Lisa Syrén Jardbrink

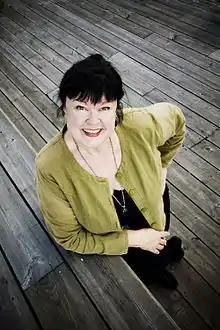

Lisa Syrén Jardbrink (born 1955) is a Swedish journalist and presenter at Sveriges Radio since 1986. She works at Sveriges Radio Kronoberg in Växjö and since 1996 has been the presenter for "Ring så spelar vi" on Sveriges Radio P4.